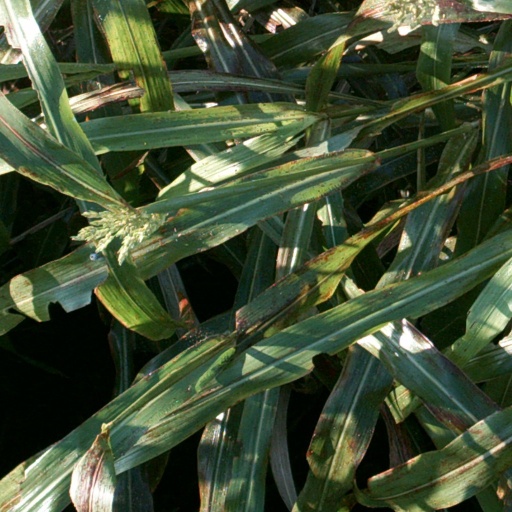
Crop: sorghum